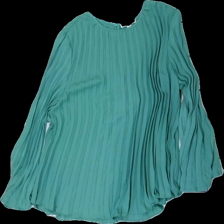
View: front
Type: Blouse
Category: Ladies
Brand: H&M
Colors: Green
Material: 100% polyester
Cut: Regular, C-collar
Size: M
Season: All
Price range: 50-100
Recommended usage: Reuse